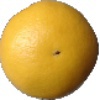
Label: Grapefruit White 1